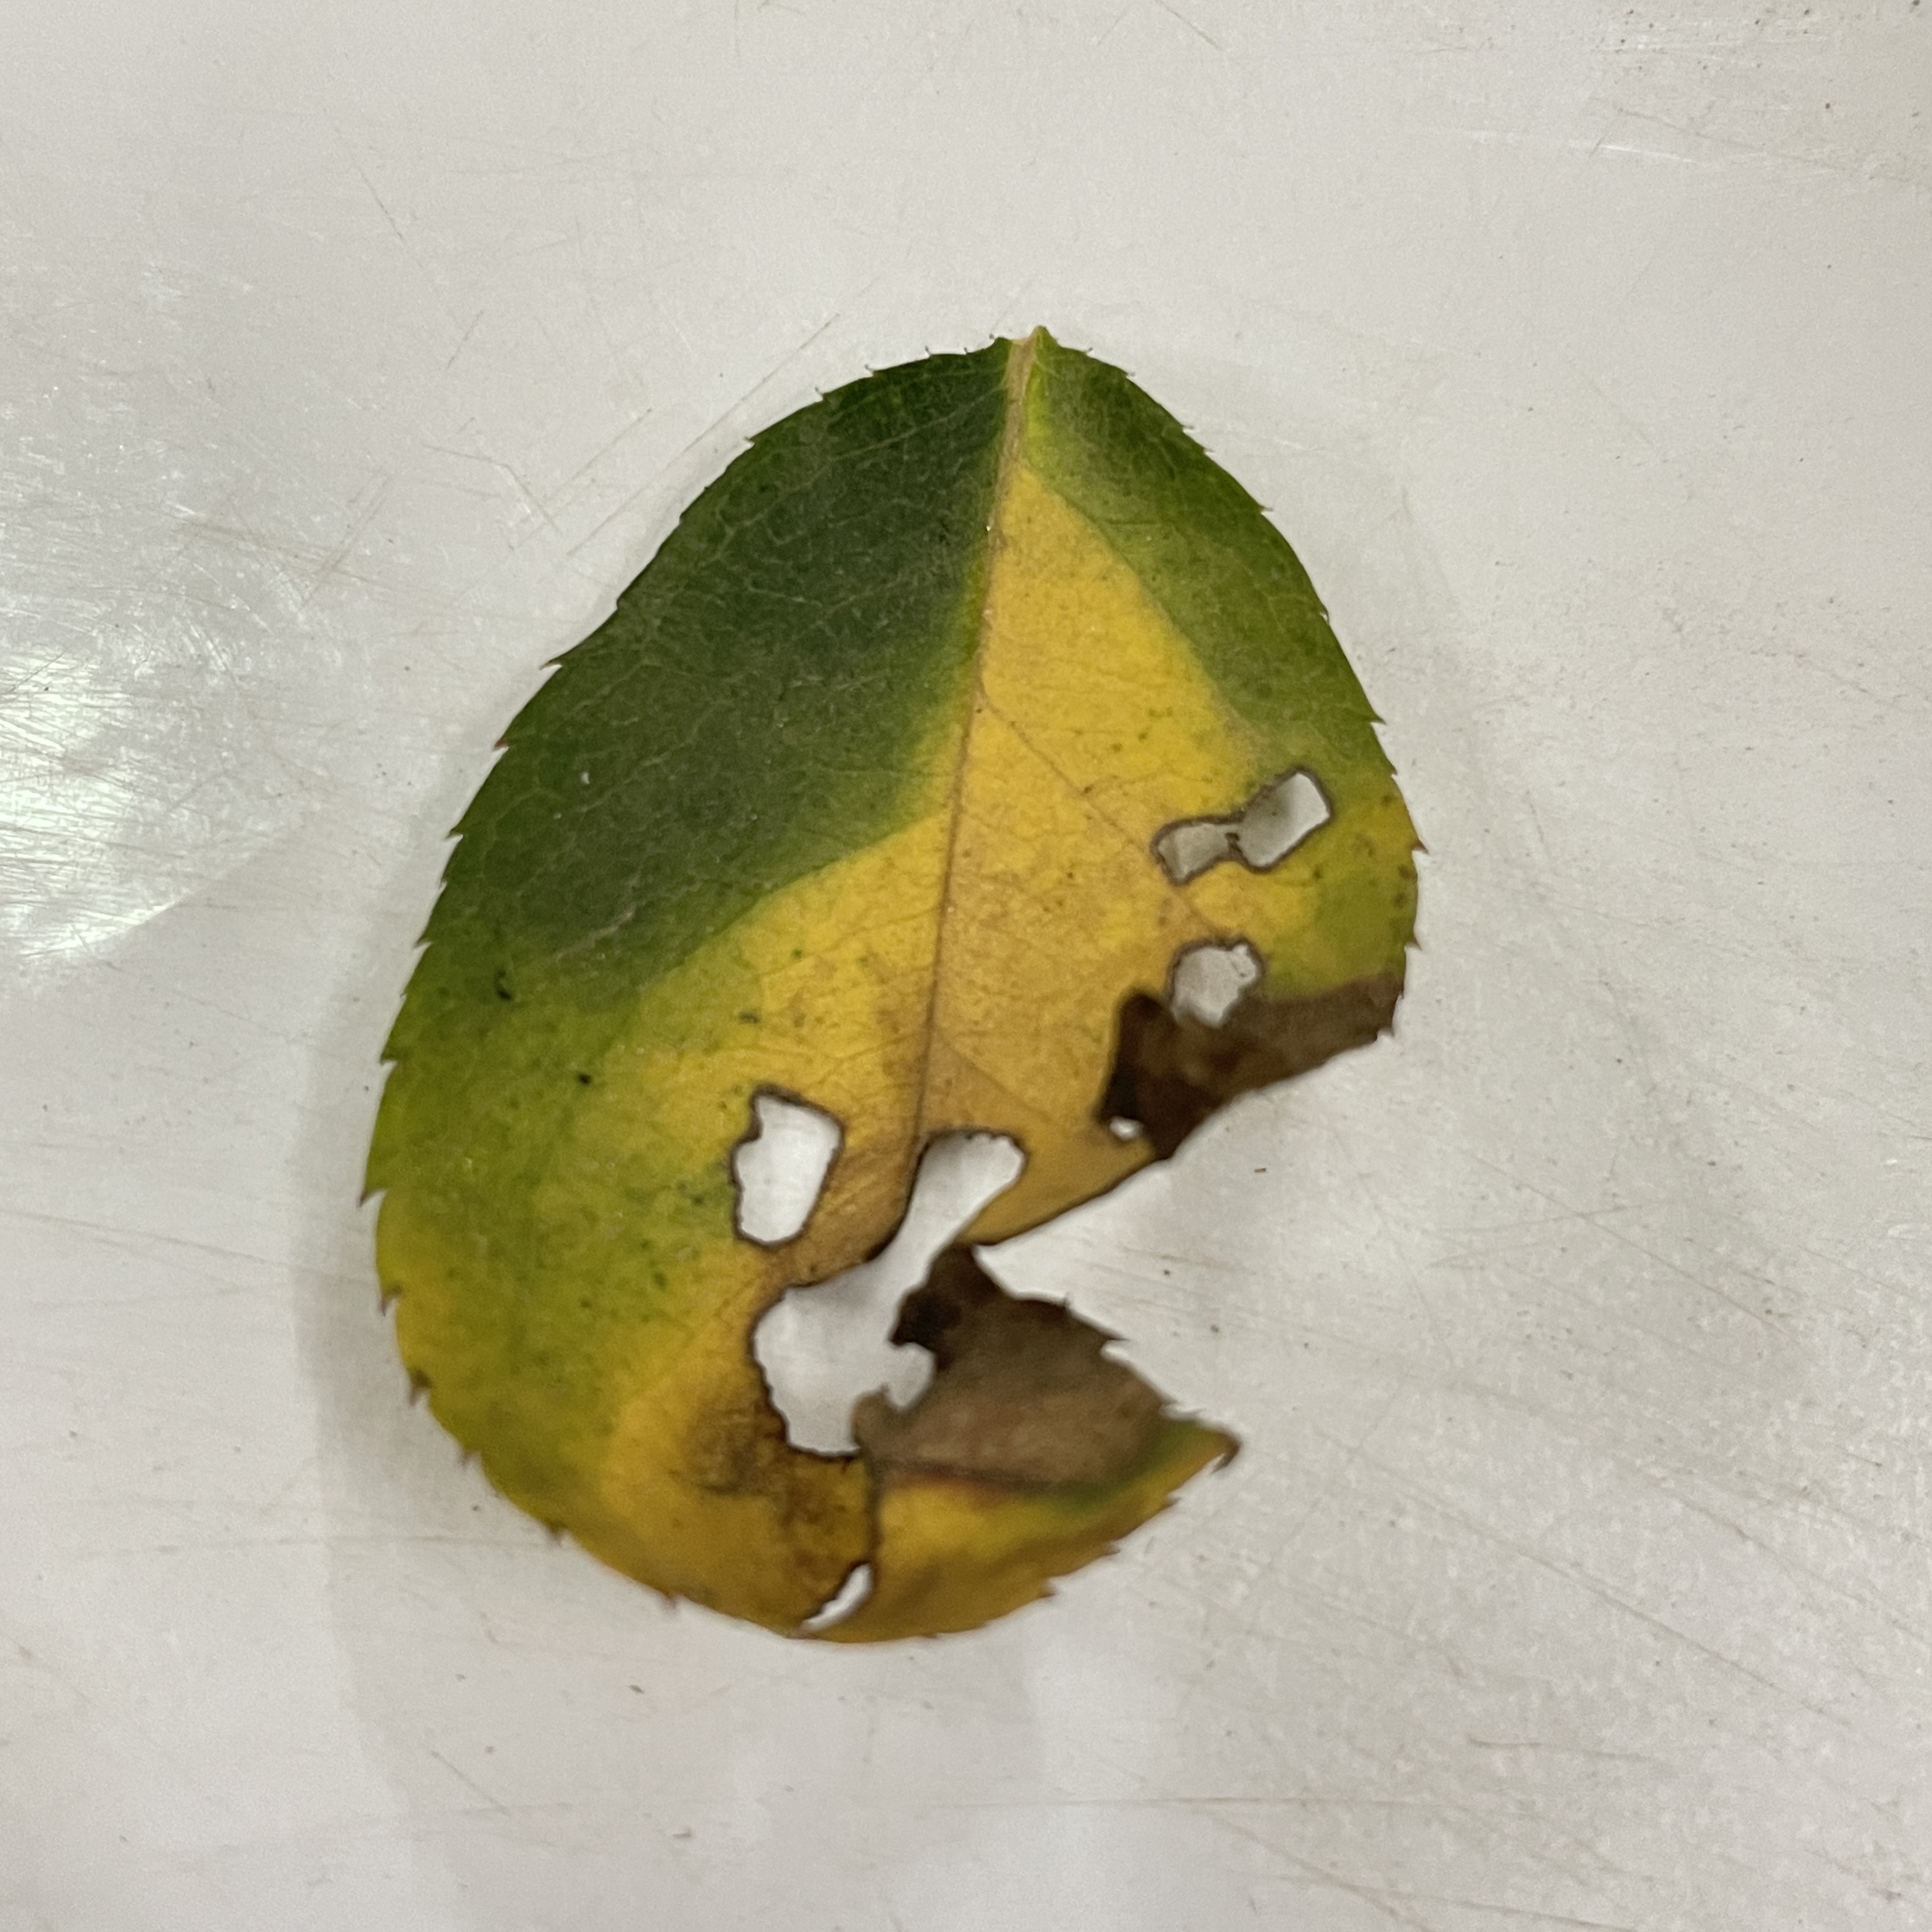
Label: Black Spot